Blue Murder at St Trinian's

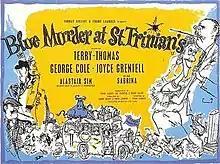
Original film poster by Ronald Searle

Blue Murder at St Trinian's is a 1957 British comedy film, directed by Frank Launder, co-written by Launder and Sidney Gilliat, and starring Terry-Thomas, George Cole, Joyce Grenfell, Lionel Jeffries and Richard Wattis; the film also includes a brief cameo of Alastair Sim, reprising his lead role in the 1954 film, "The Belles of St. Trinian's". Inspired by the "St Trinian's School" comic strips by British cartoonist Ronald Searle, the film is the second entry in the "St. Trinian's" film series, with its plot seeing the students of the fictional school making plans to secure a place on a European tour, all while subsequently aiding a criminal who is secretly seeking to escape the country with stolen jewels.